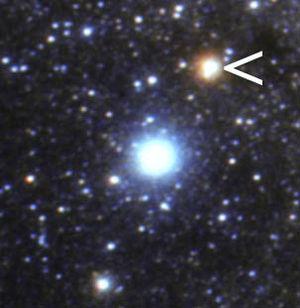
Tarazed est une étoile de la constellation de l'Aigle.